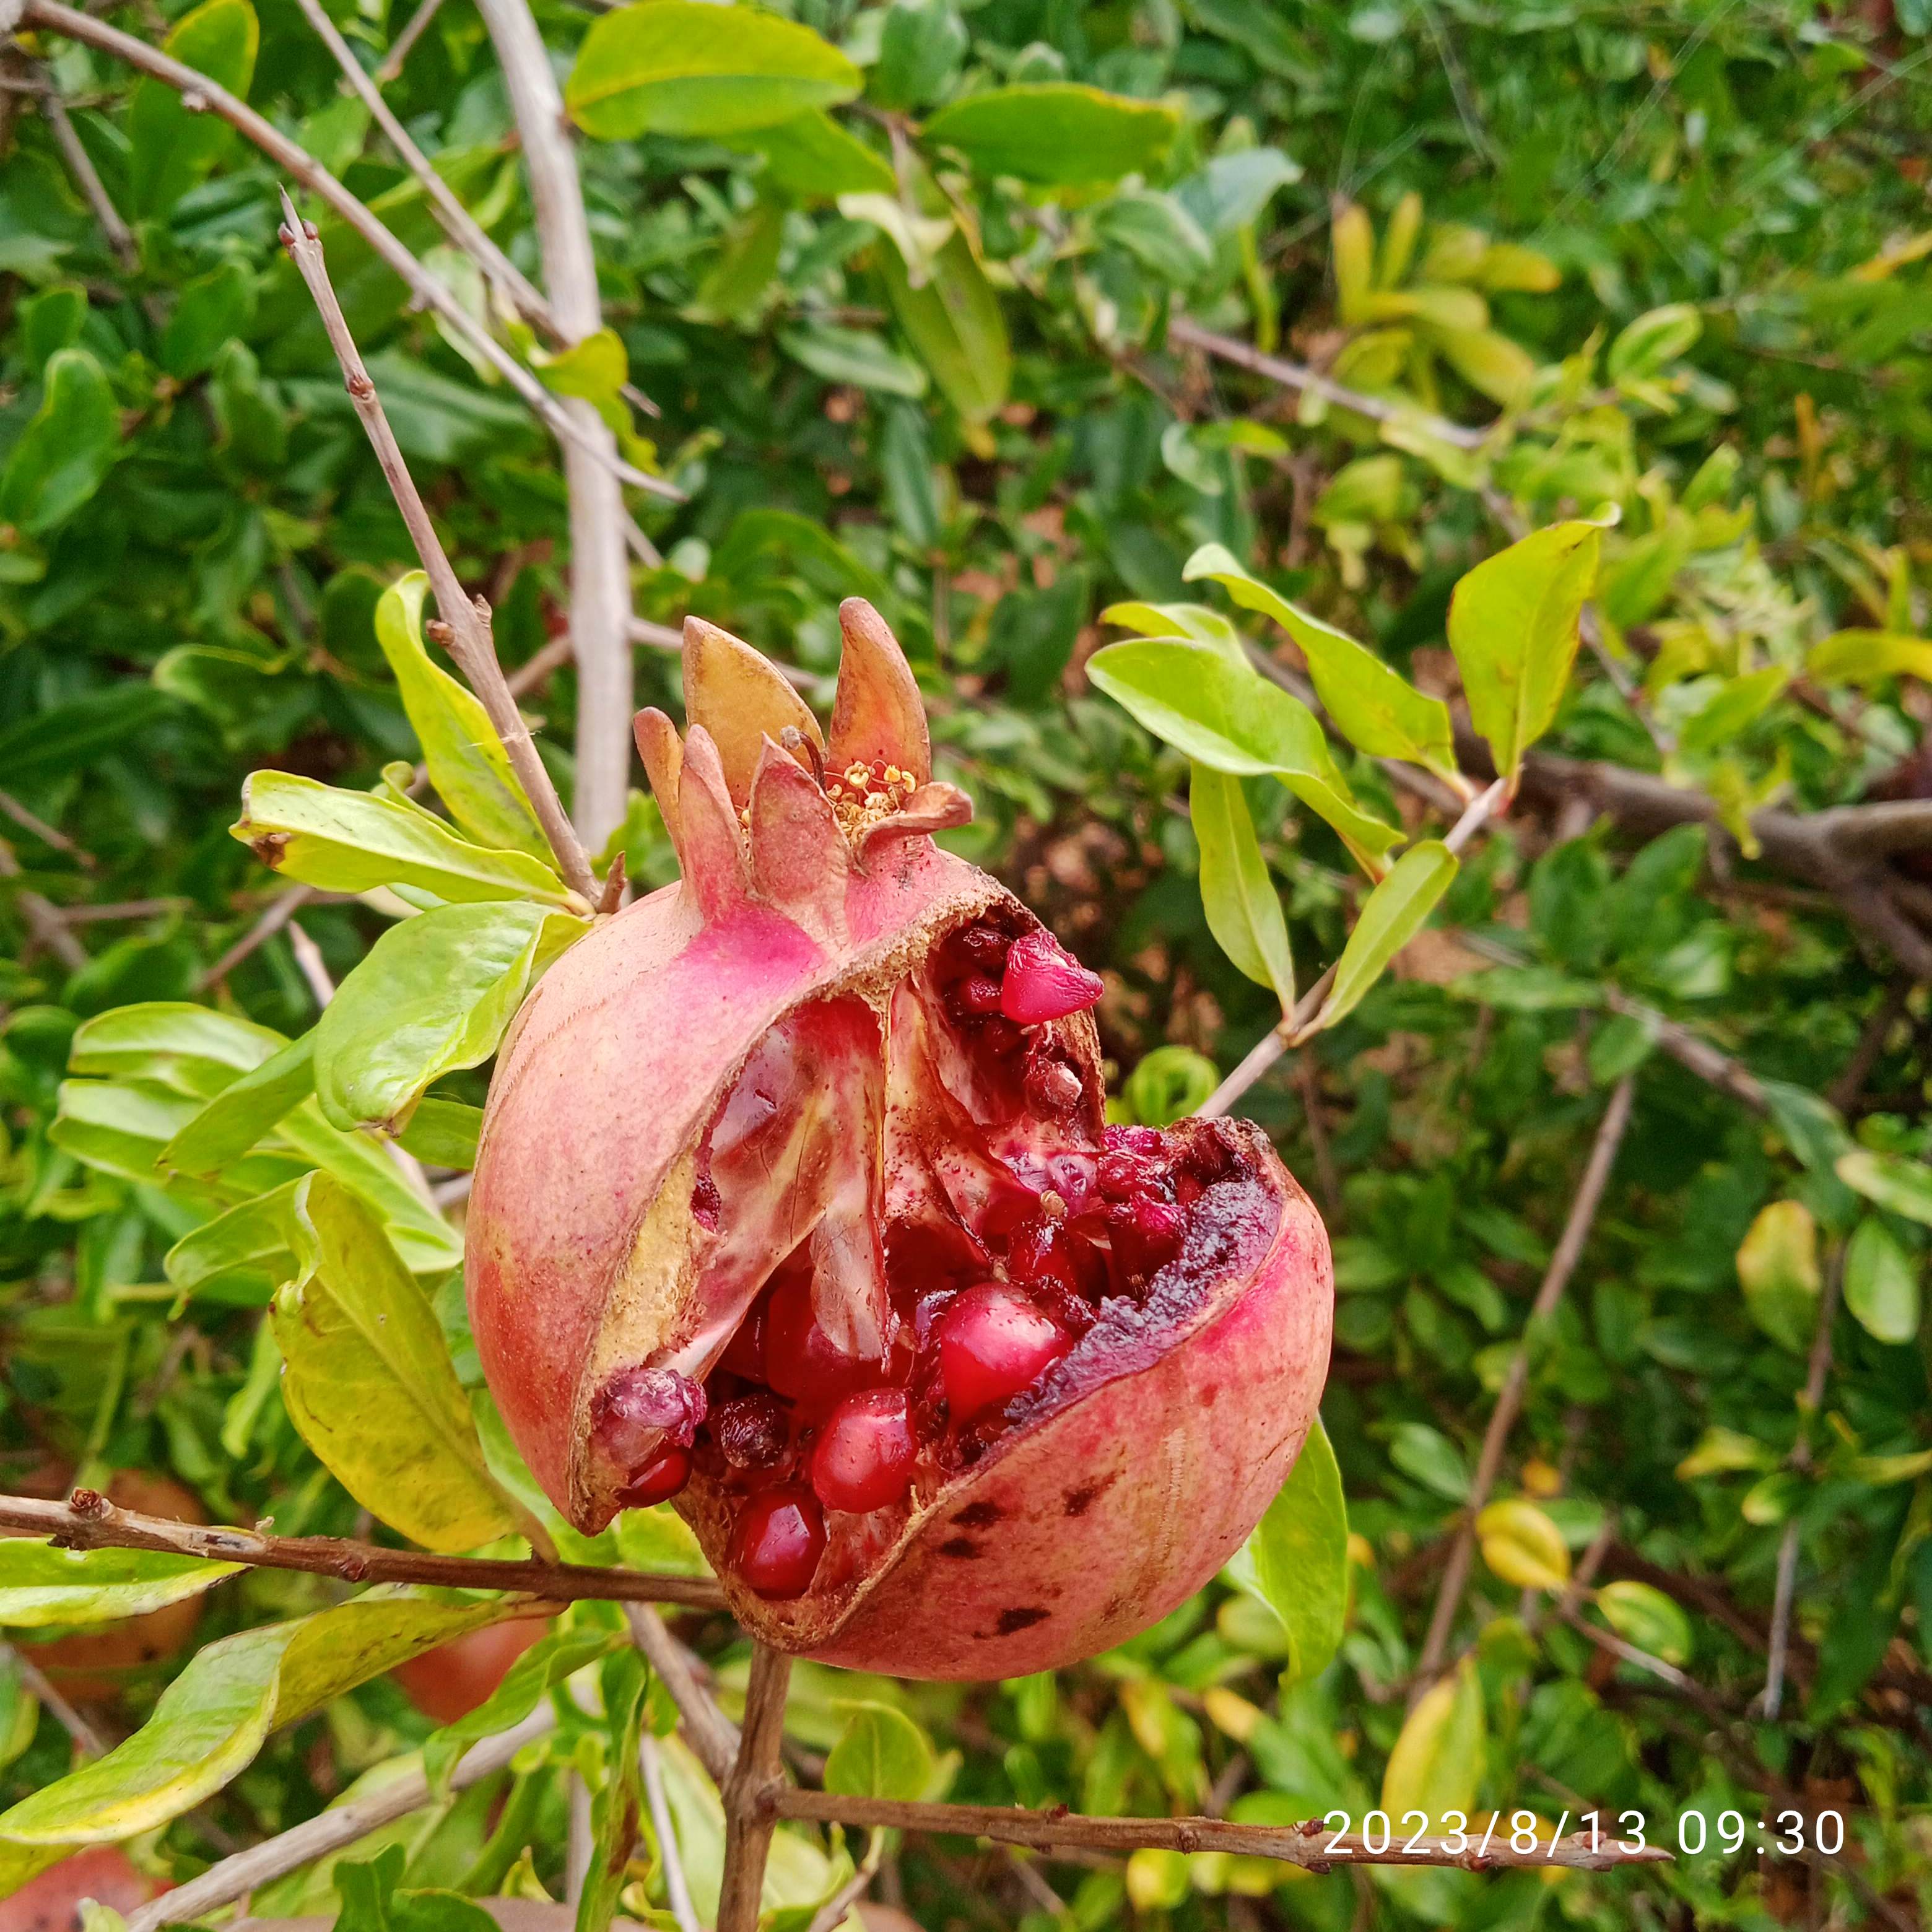
Label: Bacterial_Blight